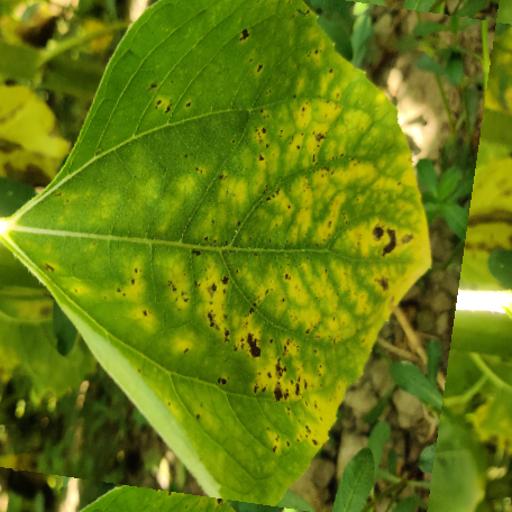
Label: Downy_mildew